Fairlie, New Zealand

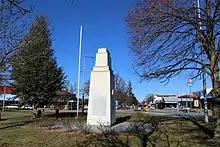
Fairlie War Memorial in the town centre (July 2021)

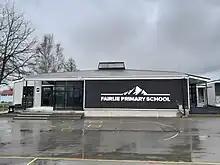
Fairlie Primary School (2023)

Saint Joseph's School is a state-integrated Catholic full primary (Year 1 to 8) school. It has students as of